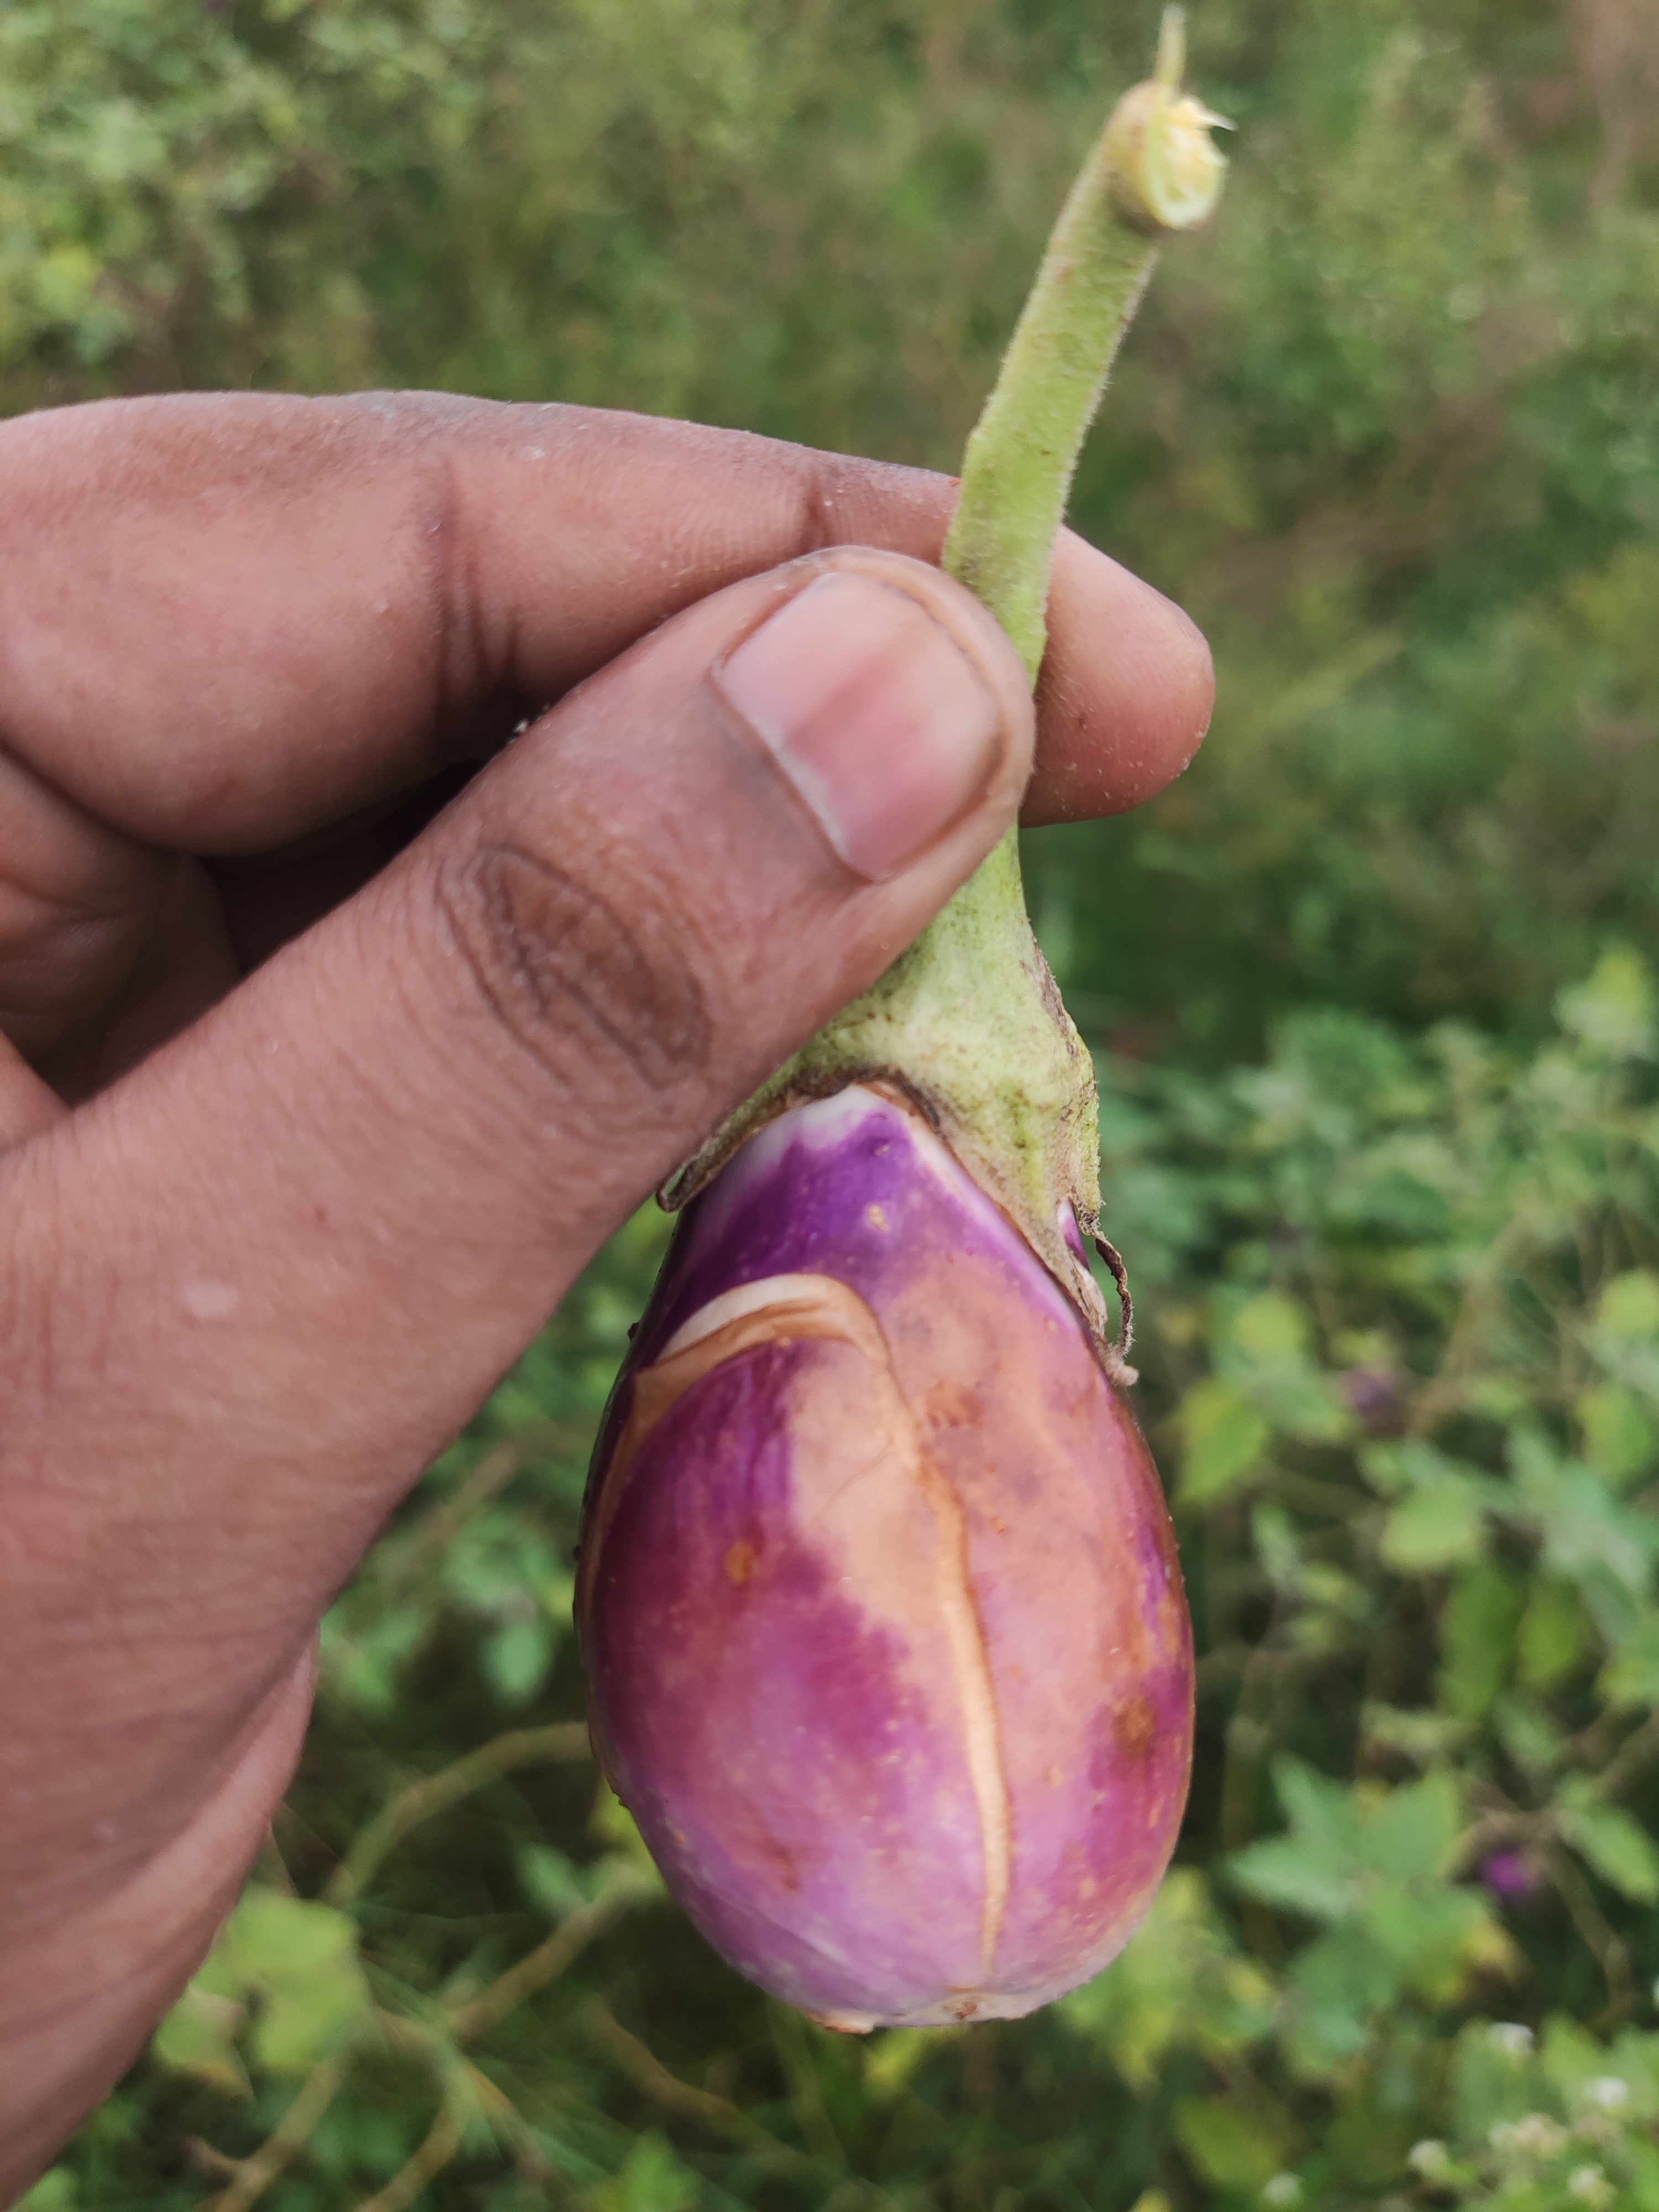
Label: Brinjal Fruit Creaking